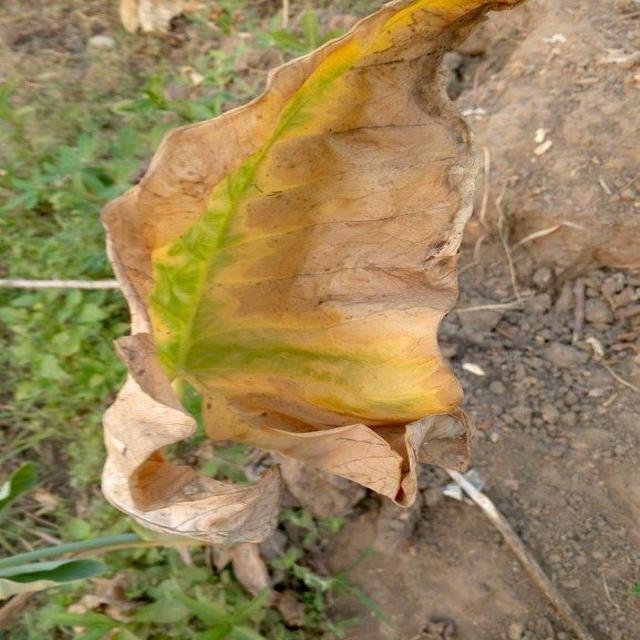
Label: Mid_Blight